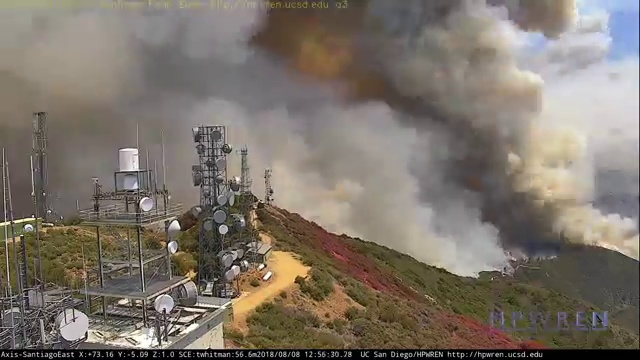
Fire: no
Smoke: yes